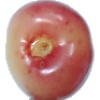
Label: cherry_rainier